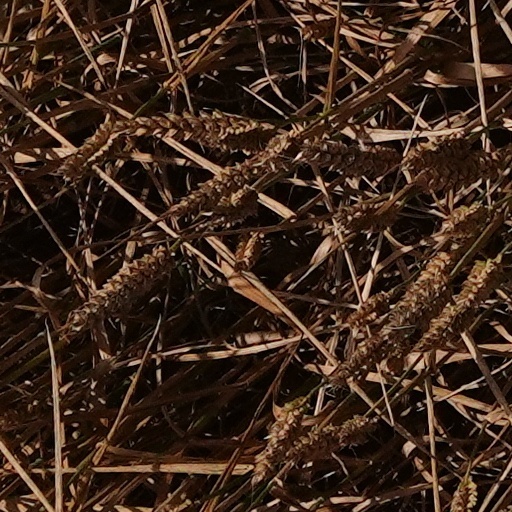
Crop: wheat